Pork war

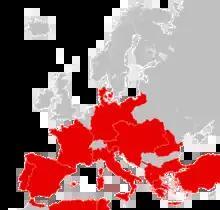
Countries in red participated in the boycott of U.S. pork.

The Pork war was a ban by Germany and nine other European nations (Italy, Portugal, Greece, Spain, France, Austria-Hungary, the Ottoman Empire, Romania, and Denmark) on U.S. pork imports in the 1880s. Due to repeated years of low crop yield, American pork and wheat became increasingly prevalent in these countries. Angered local farmers soon called for boycotts, often citing vague reports of trichinosis that supposedly originated from American pork. Fueled by the growing policy of protectionism in Europe, many countries proceeded to ban all or some American pork, beef, and wheat imports. However, in 1891, after almost 20 years of economic tension, U.S. President Benjamin Harrison threatened an embargo of Germany's sugar beets, forcing Germany to allow U.S. pork imports. Other nations quickly followed suit, fearing similar repercussions.